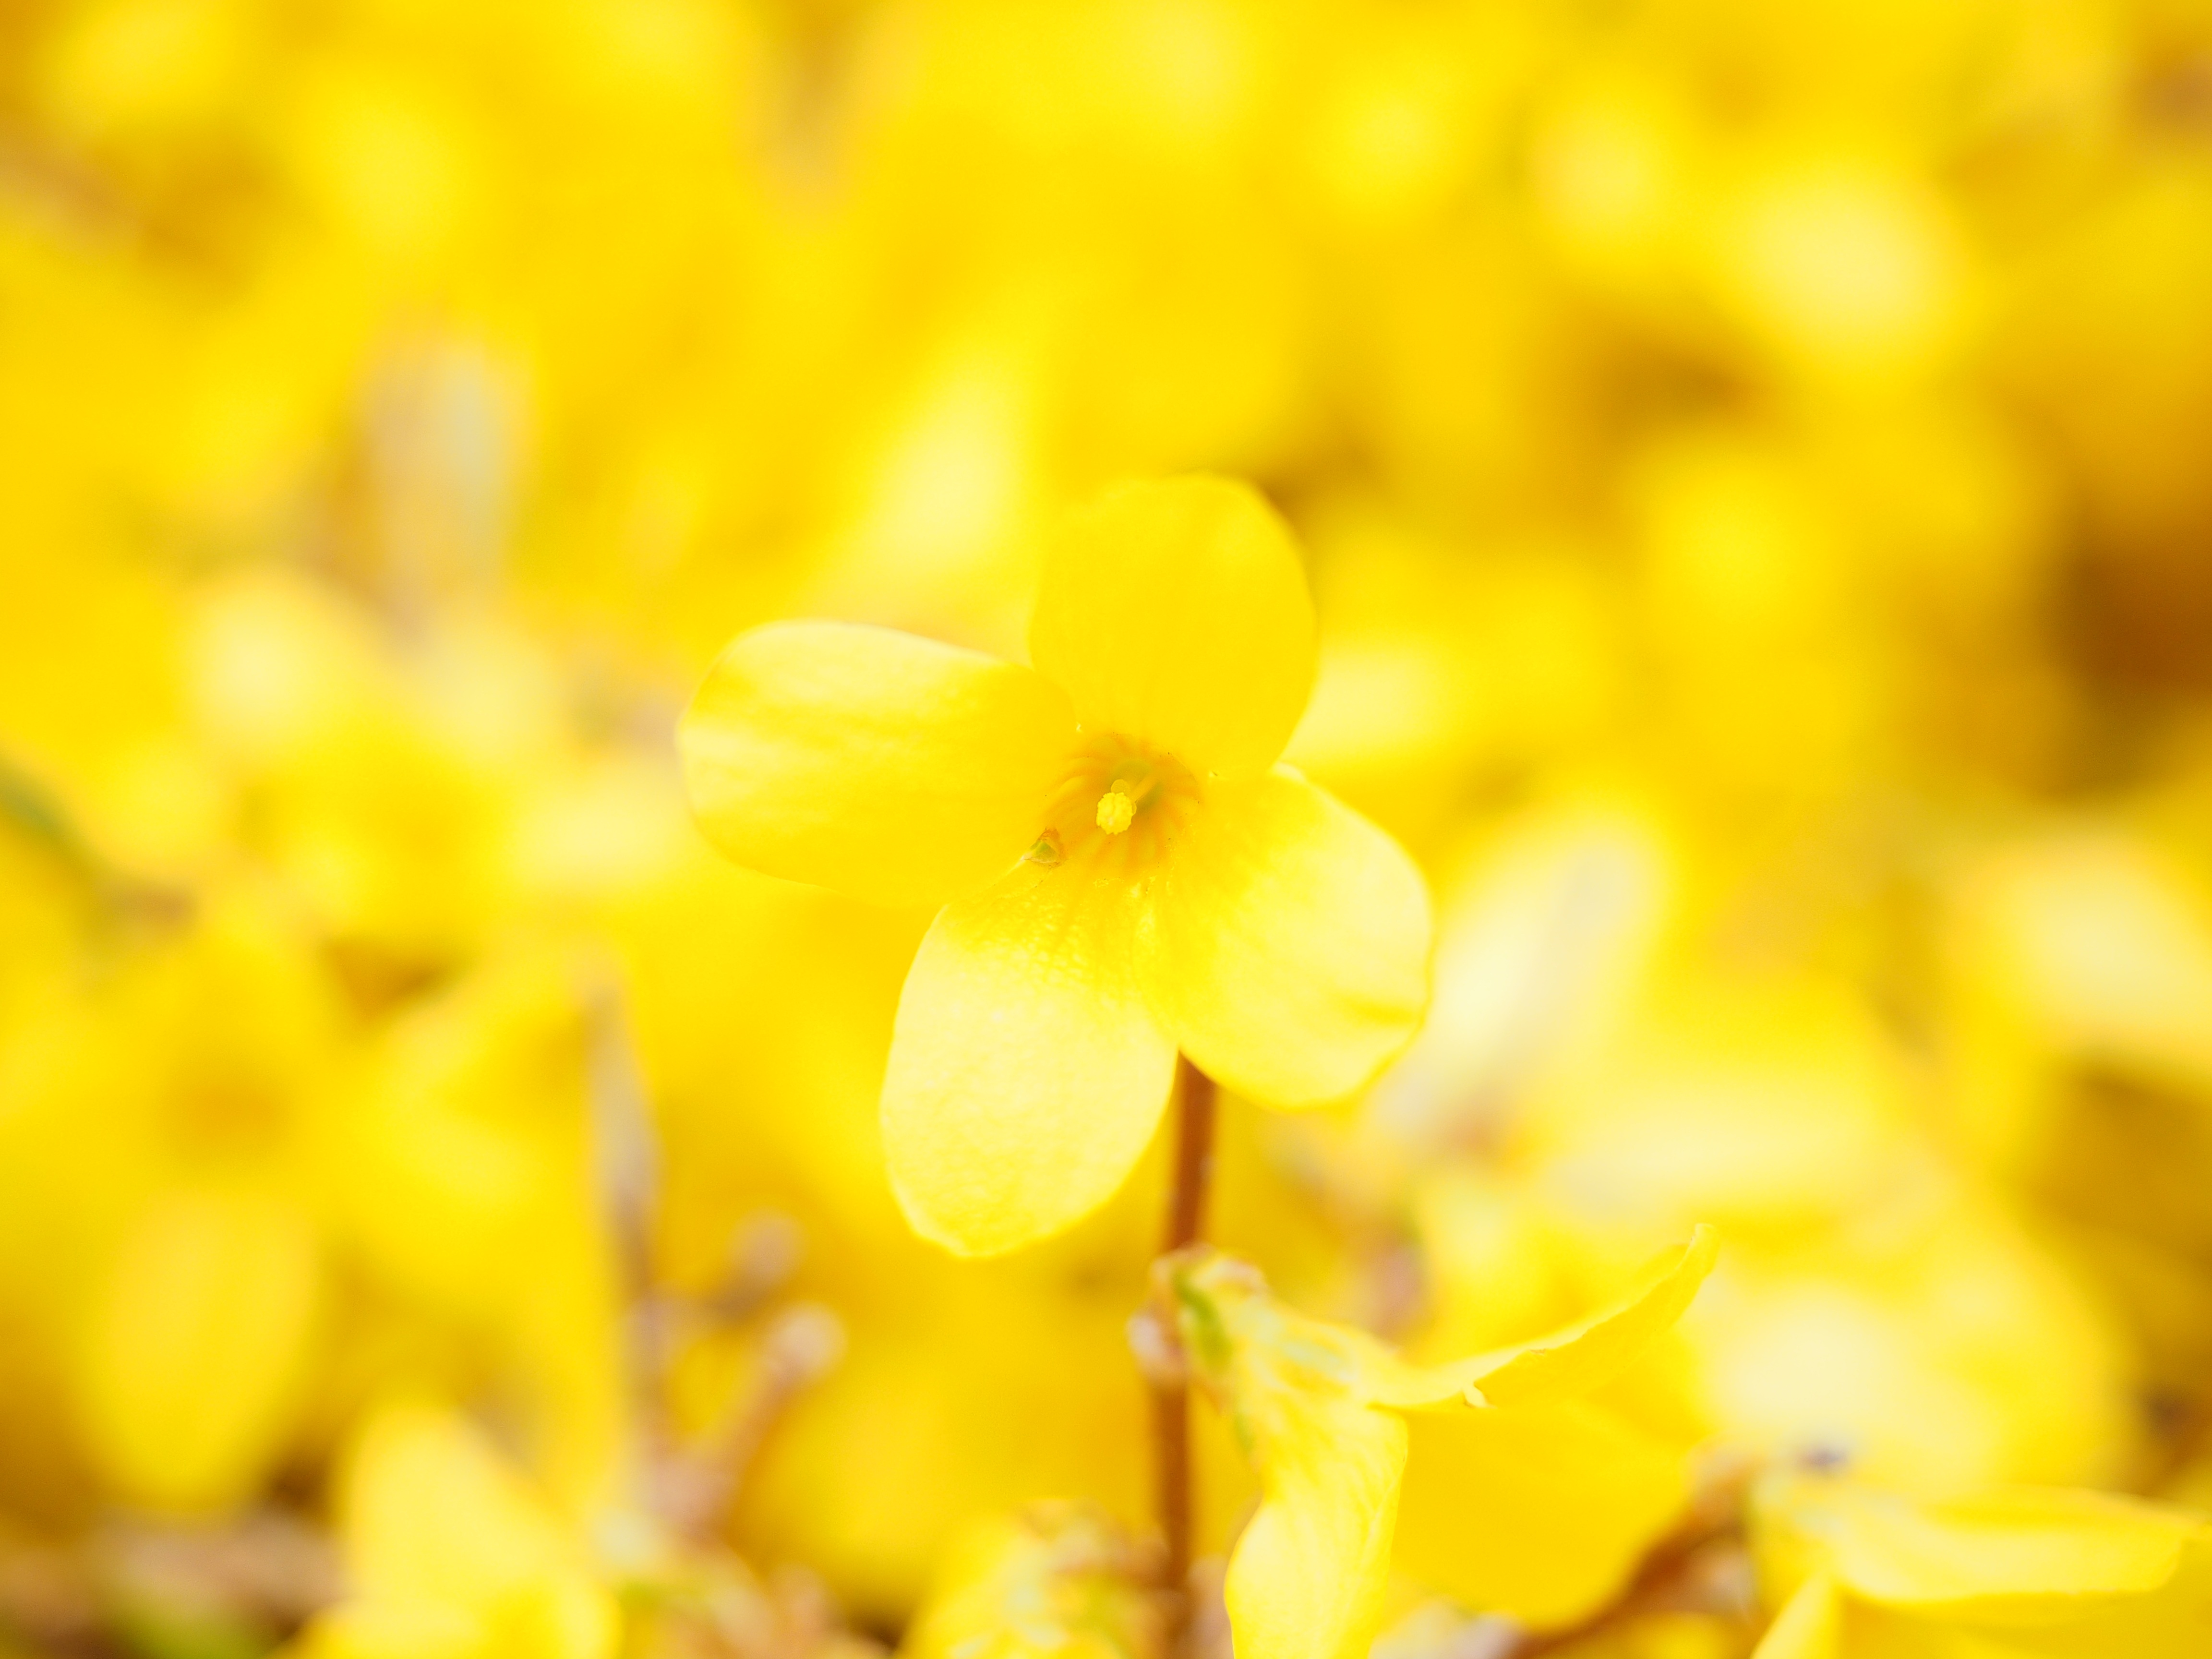
branch, blossom, plant, photography, sunlight, leaf, flower, petal, bloom, bush, pollen, food, spring, produce, yellow, flora, rapeseed, wildflower, flowers, close up, shrub, branches, forsythia, ornamental shrub, brassica, macro photography, golden yellow, flowering plant, olive crop, gold lilac, golden bells, oleaceae, forsythia flowers, stangenblueter, forsythia intermedia, land plant